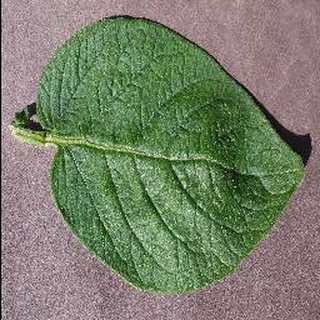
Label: healthy_potato